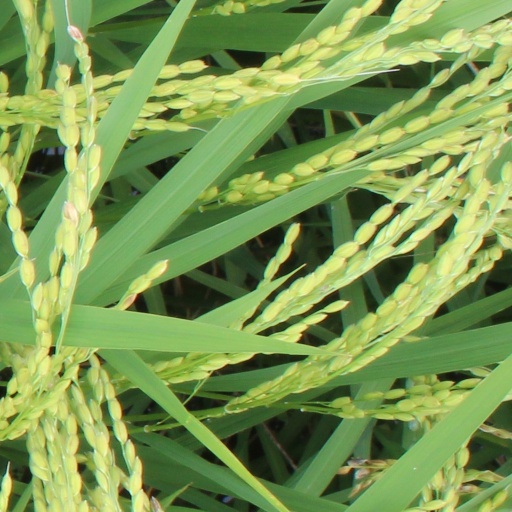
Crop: rice